Kuchaman City

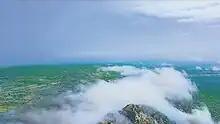
Kavyarishi Kund

Ganesh Dungri, is a Hindu temple located in Kuchaman. The grand temple is located on an elevated at Dungari hill in Kuchaman. The temple is sometimes also referred to as the Ganesh Temple. This temple is believed to have been built during the rule of the Raja Hari Singh.